Edoardo Tofano

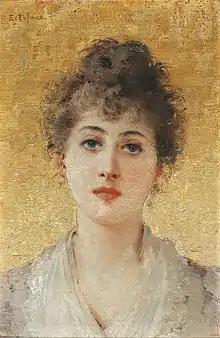
"In deep thought", oil on panel

He began his studies at the Albertina Academy of Turin, but completed studies at the Accademia Clementina of Bologna. He then returned to Naples where he became a follower of the Realism of Domenico Morelli. At the age of 23 (1861), he was recruited as an instructor at the Art Institute of Naples, a post he held until 1864. He resigned to create works marketed by the Goupil Gallery in Paris, and was patronized by British collectors.